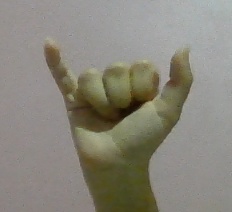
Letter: ya